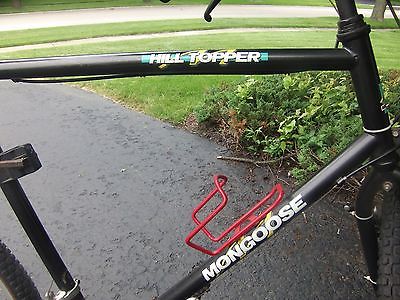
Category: bicycle